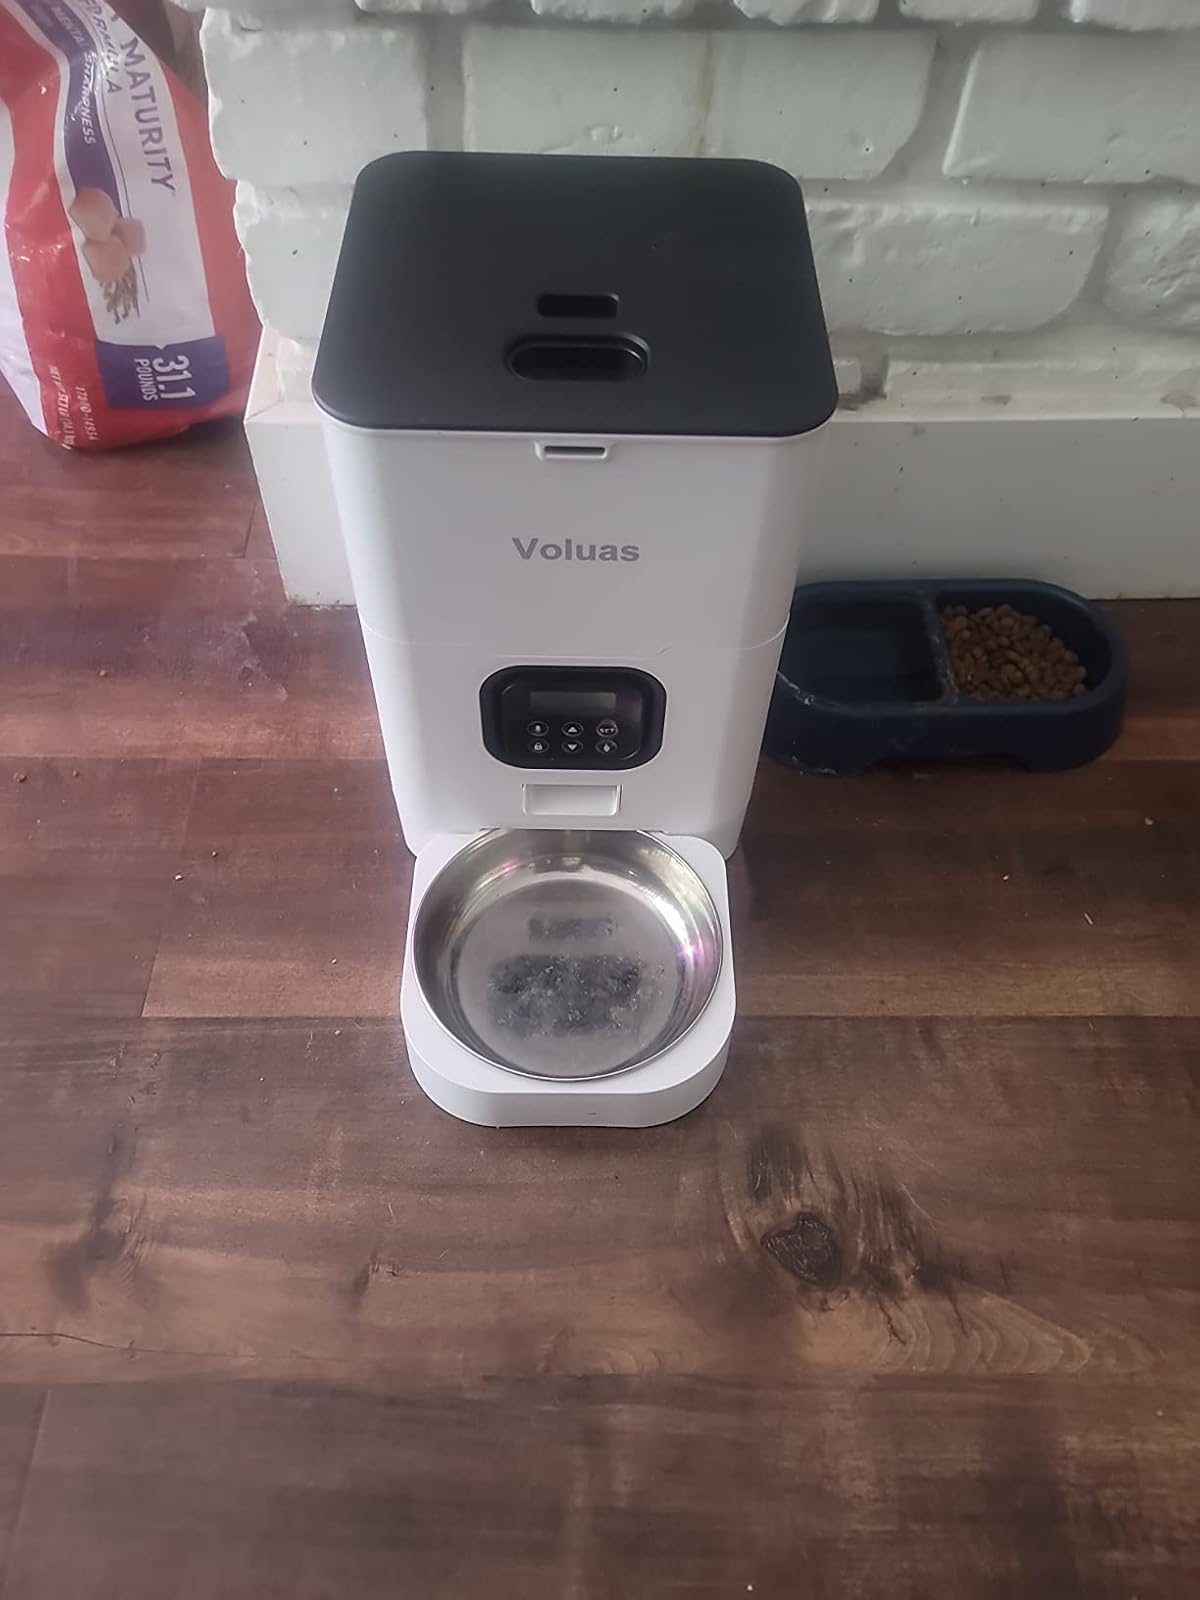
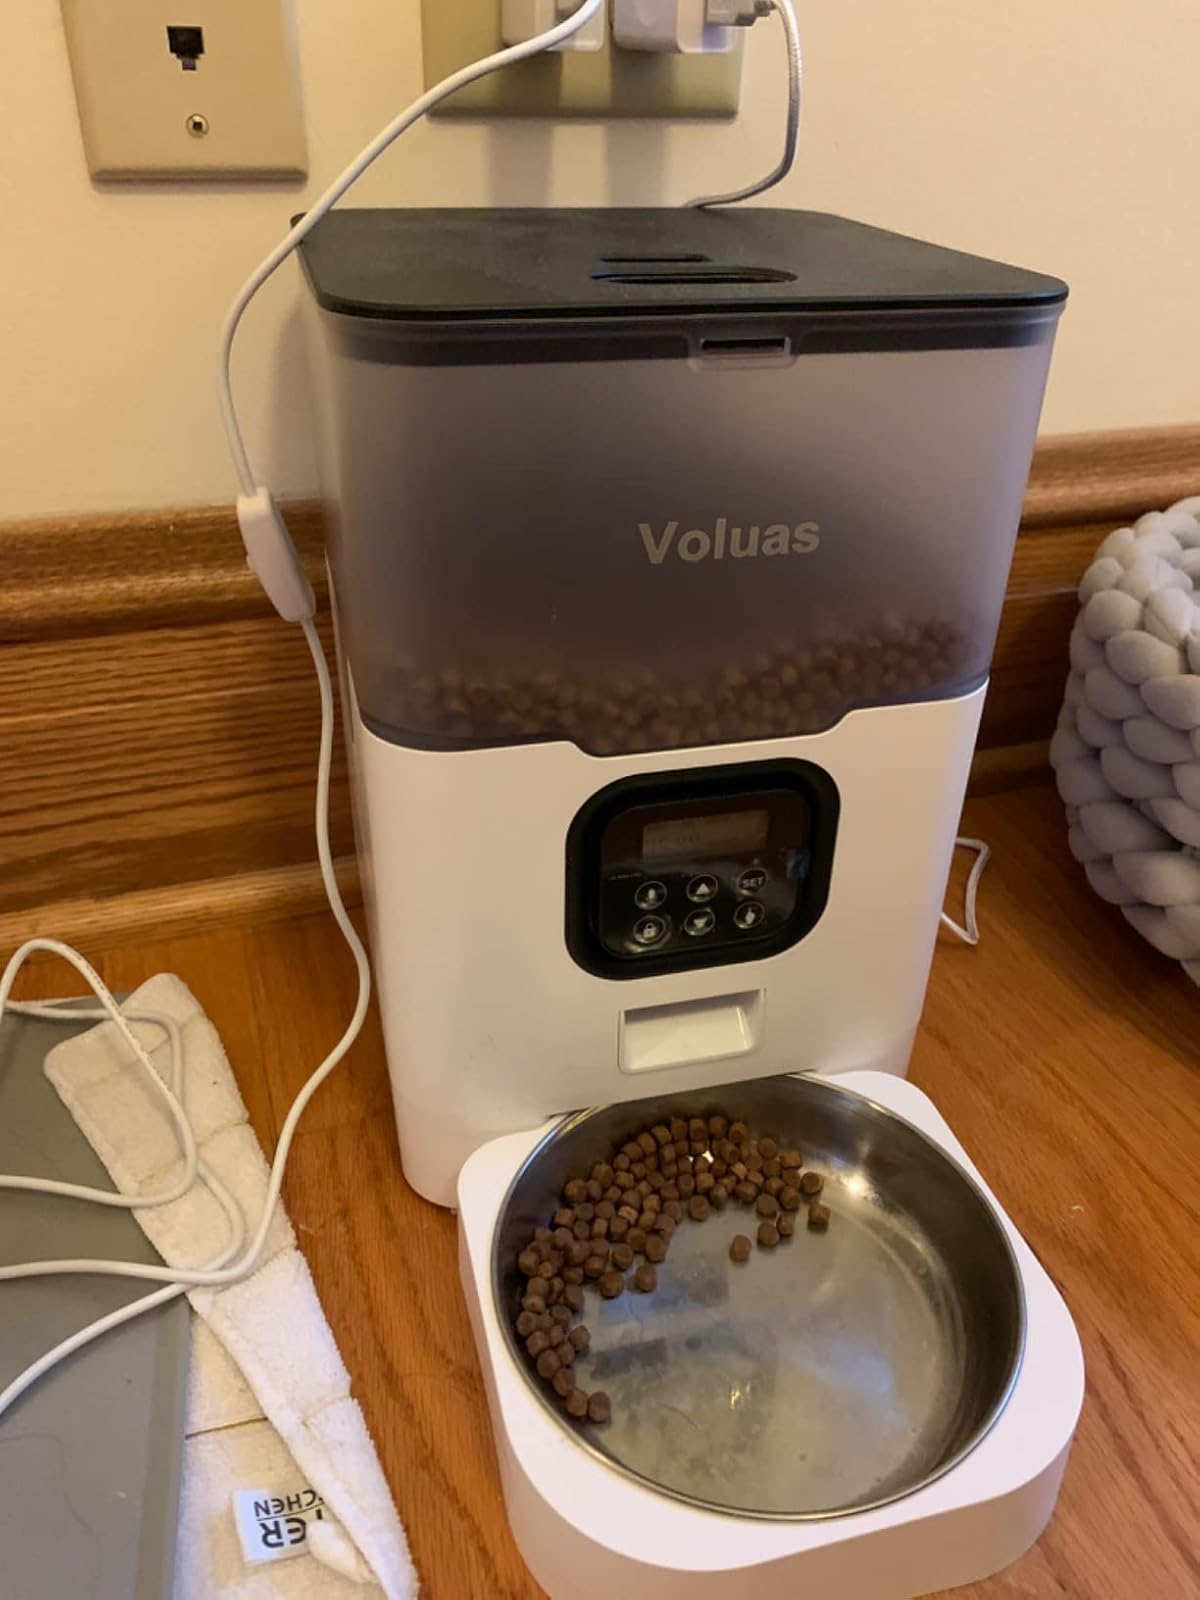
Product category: items_feeder
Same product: no